Abitibi Power and Paper Company

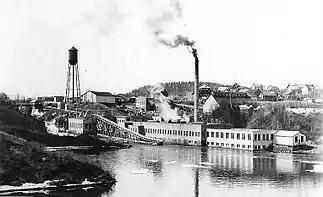
Price mill in Jonquière

The Legislative Assembly of Ontario passed legislation in 1935 in order to bypass any subsequent application of the "Companies' Creditors Arrangement Act". A liquidator was appointed on December 20, 1935. In addition, as any refinancing would be contingent upon reinstatement of Abitibi's timber limits, further legislation was passed to allow this to occur, subject to approval by the courts and the Lieutenant-Governor in Council. Hepburn felt this to be necessary in order to assure that any reorganization coincided with public policy, unlike what had happened in Quebec between Price Brothers Limited and the Taschereau administration. In March 1939, an order in council was passed that declared that any scheme receiving court approval would be considered acceptable to the government. When the Second World War broke out later in the year, and with public sentiment almost unanimous against foreclosure, the government withdrew its support but failed to rescind the order. Despite subsequent threats by Hepburn to cancel Abitibi's timber rights, a judicial sale of Abitibi's assets was ordered in 1940.